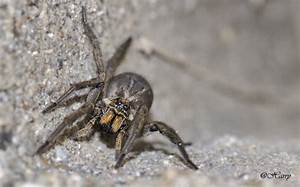
Label: spider